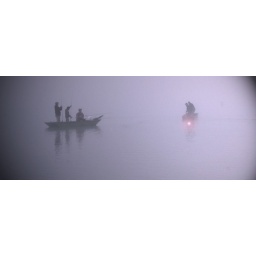
Llangrose boats fish in fog